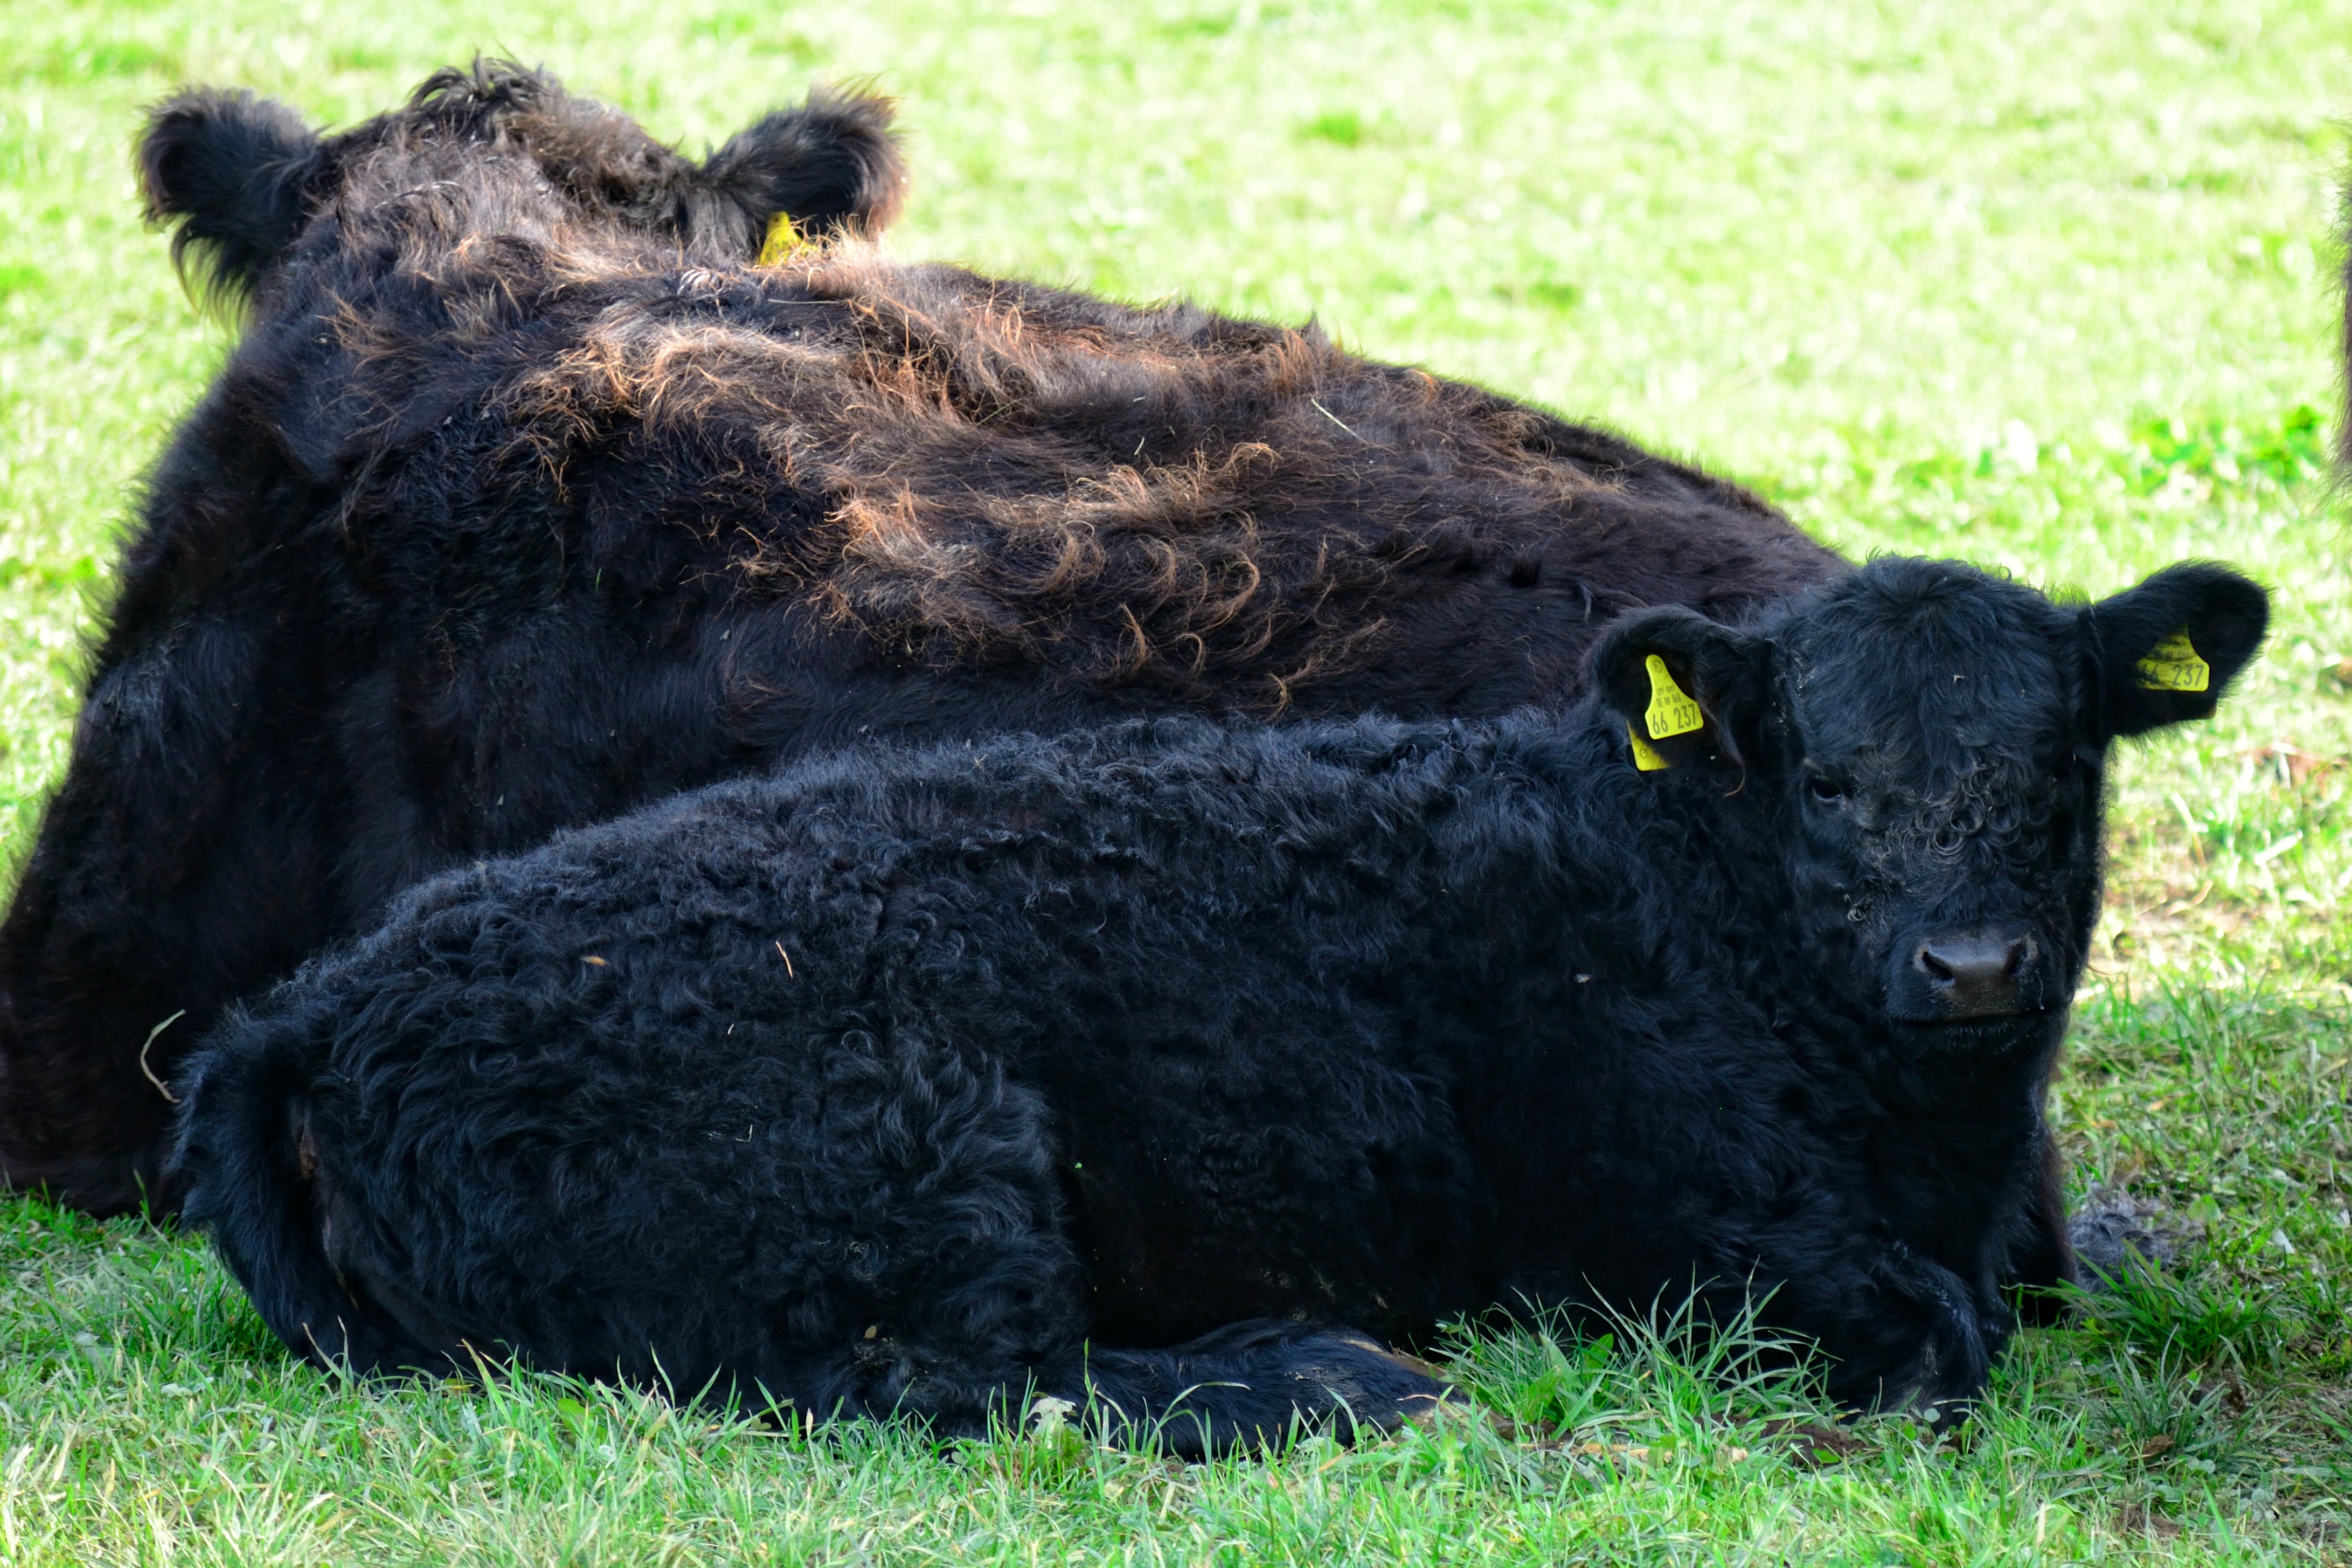
nature, grass, hair, cute, wildlife, fur, cattle, fluffy, pasture, grazing, livestock, mammal, black, agriculture, beef, fauna, animals, furry, vertebrate, bison, yak, wildlife photography, galloway, animal portrait, pasture beef, galloway beef, cattle like mammal, cow goat family, muskox